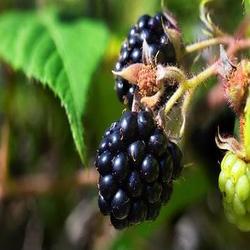
Label: Blackberry